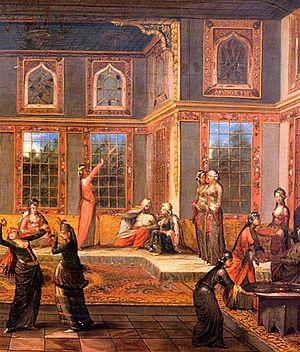
Jean-Baptiste van Mour, né à Valenciennes le 9 janvier 1671, mort à Constantinople le 22 janvier 1737 est un peintre français connu pour son portrait détaillé de la vie dans l’Empire ottoman pendant l’ère des tulipes et la primauté du sultan Ahmet III. Son œuvre peint est un témoignage rare et précieux de la vie publique et privée de la Turquie d’alors.